Thoubal district

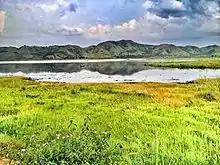
Waithou lake

The place is important for its scenery. There is an inspection bungalow on the hill-side overlooking the Waithou Lake. The place is noted for its tasty pineapples. An exotic variety of local fish known as 'Ngaton' used to be available at this place abundantly till a few years back from now. It is on the National highway about 3 km from the district headquarters.